Gani Toptani

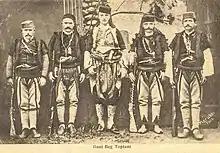
Gani Bey Toptani (center) with his friends. Xhiu i Fajes on his left.

On Saturday, 7 October 1899, around 4.pm near the Galata Bridge, Cavid Bey had just dismounted from the carriage accompanied by his family to take the steamer for a voyage. When suddenly he was shot several times by a stranger and left dead on the spot. The event created a great panic in one of the most frequented areas of Constantinople. However, on the run, an officer managed to arrest the suspect. He was a 49-year-old man dressed in typical Albanian clothes, who was later identified as Haxhi Mustafa Merlika, otherwise known by the nickname "Xhiu i Fajes". He was a villager from Krujë, region that was under the control of the Toptanis. According to the investigation, Xhiu had been in Constantinople since 19 August and was staying in a guesthouse near the Sirkeci railway station. He refused to plead guilty before the court but it was clear that he was not there by chance. In Albania, the relationship between Xhiu i Fajes and Gani Toptani was well known. As would be explained years later by Xhiu's nephew Mustafa Merlika, his uncle had been a servant of the Toptanis, and especially of Gani Toptani with whom he had established a close friendship. According to him, Xhiu had gone to meet Essad Pasha days after Gani Bey's assassination and had sought approval to carry out revenge for his master according to Albanian traditional laws of "Gjakmarrja". He sought support and help by him on how to act in such a big city unknown to him. Essad initially refused, seeing it as too risky but later agreed to cover the costs and everything needed to organize the assassination.